Emirate of Abu Dhabi

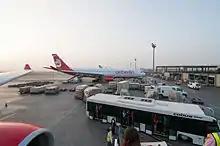
Sunrise at Zayed International Airport

The Emirate exported 747.2 million barrels of crude oil in 2010. Japan, the top importer, received around 35.6 per cent of the Emirate's total crude oil exports. In 2011, the Emirate exported 10.0 million metric tons of refined petroleum products, of which the Netherlands bought 16.9 per cent, followed by Japan, which purchased 13.9 per cent. One of the main oil pipelines is the Habshan–Fujairah oil pipeline. The Emirate's LNG exports increased by AED 2,973.0 million in 2011 compared with 2010, reaching AED 17,128.2 million. Japan topped the list of importers by 98.4 per cent of the LNG exports value, followed by India by 1.0 per cent in 2011. The Emirate imported 828,093.9 million cubic feet of natural gas in 2011, at a daily average of 2,268.8 million cubic feet.